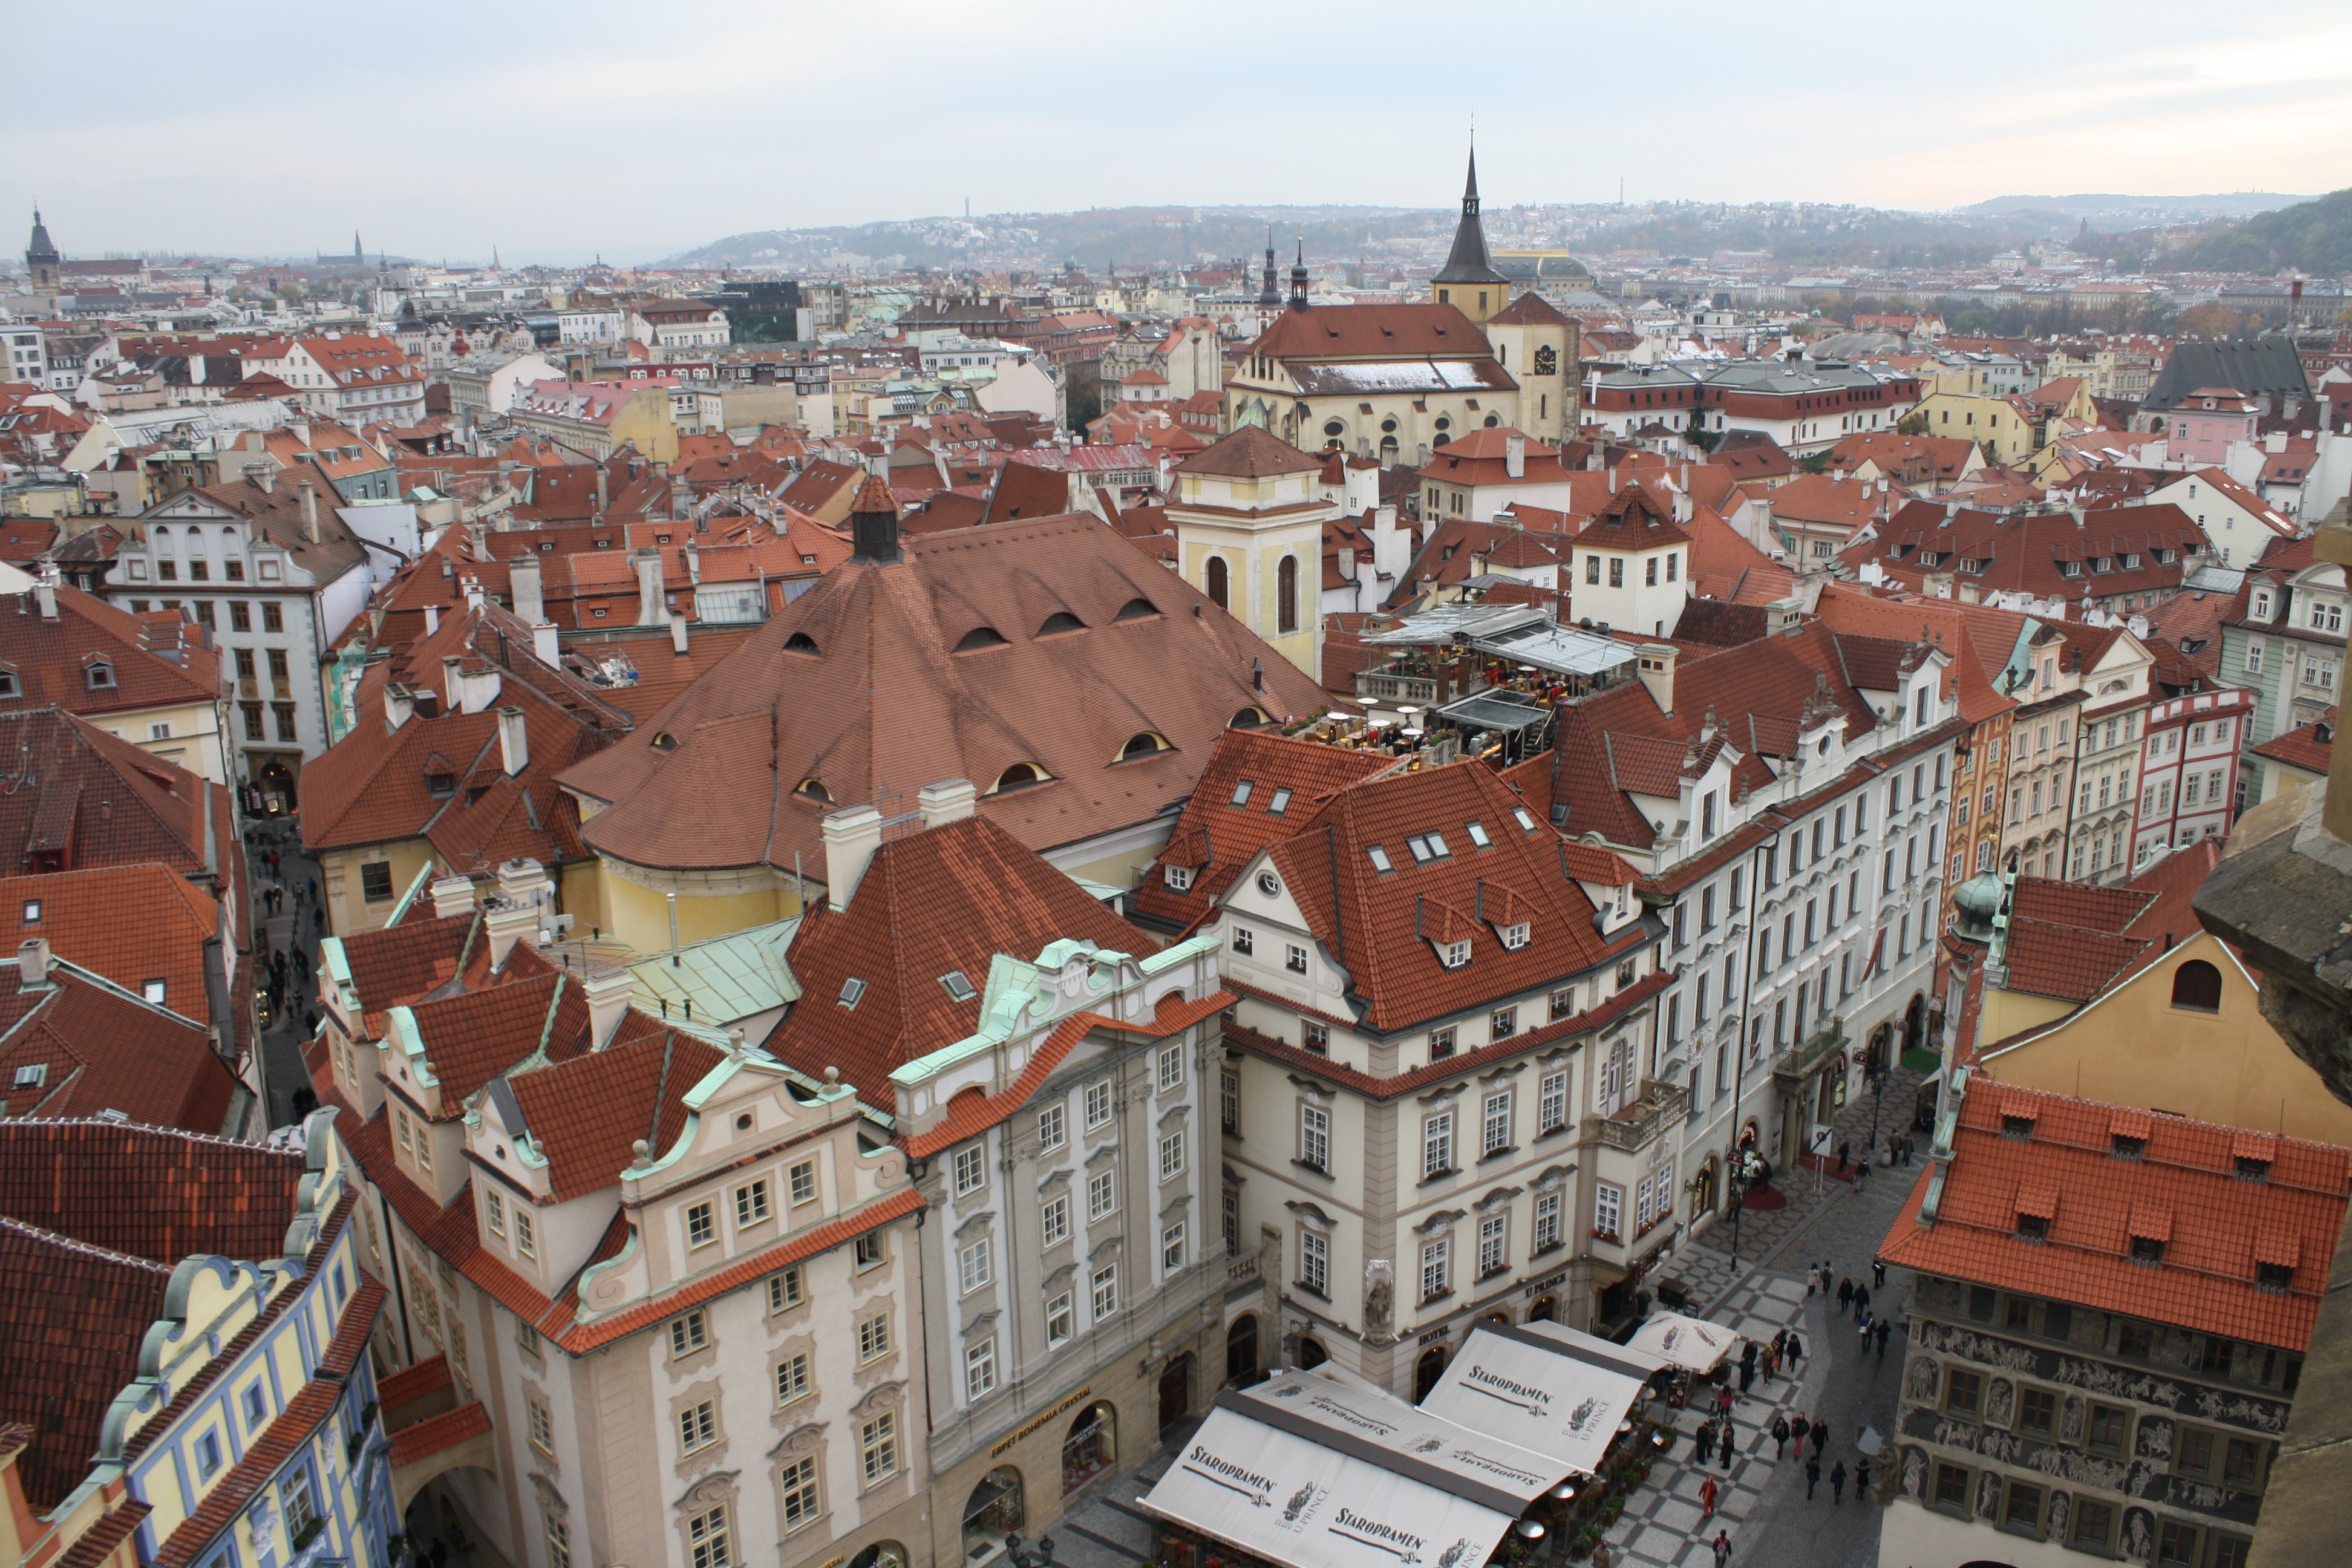
skyline, town, city, cityscape, panorama, downtown, landmark, cathedral, prague, old town, czech republic, metropolis, neighbourhood, aerial photography, historic site, human settlement